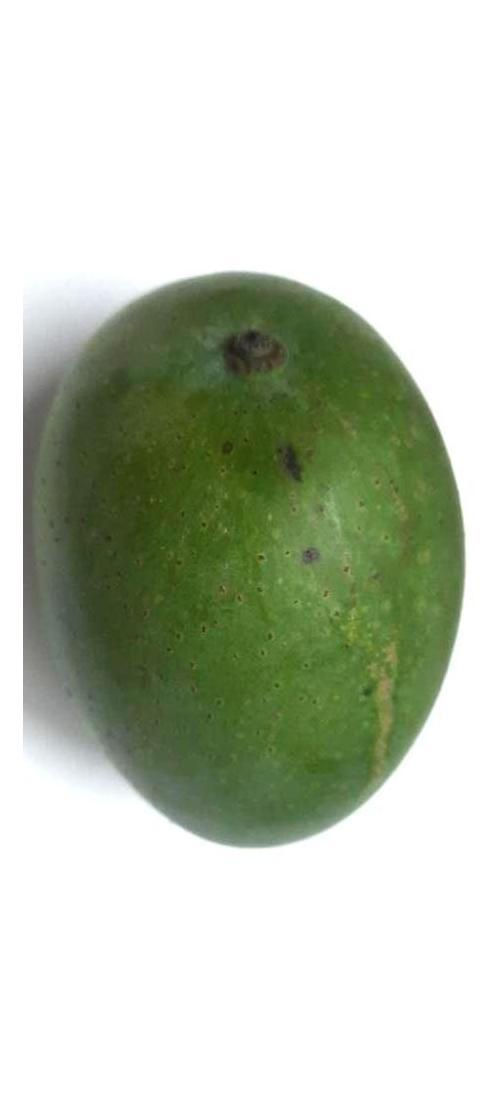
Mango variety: Ashshina Zhinuk